Paramore

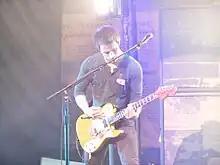
Josh Farro in Vancouver on the Summer Tour 2009

Paramore spent six weeks in pre-production at Emac Studios in their hometown of Franklin, the first time they had undergone pre-production without the guidance of a producer. The band was visited by record producer Rob Cavallo who reassured the band that they were on the right track. The band subsequently felt that the album and that their new material had the potential to surpass the success of their previous work. The band originally planned to record in Nashville, but ended up recording in Calabasas, California, with Cavallo in March 2009. The first single from the album was "Ignorance" and was released July 7, 2009. Paramore was the special guest with Bedouin Soundclash, The Sounds and Janelle Monáe at the No Doubt Summer Tour 2009, starting in May 2009 in outdoor amphitheaters and arenas across the US and Canada. The official music video for "Ignorance" aired on all MTV platforms, networks, and websites on August 13, 2009. Paramore, along with Paper Route and The Swellers, toured in support of "Brand New Eyes" in the fall of 2009. Some tour dates were postponed due to Hayley Williams becoming infected with laryngitis. "Brick By Boring Brick", "The Only Exception", "Careful" and "Playing God" were the album's following singles. To promote the album, the band recorded a performance for "MTV Unplugged".